Diamond Exchange District

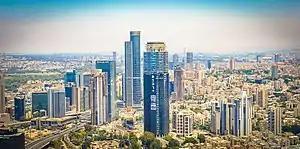
View of the Diamond Exchange District from the Azrieli towers

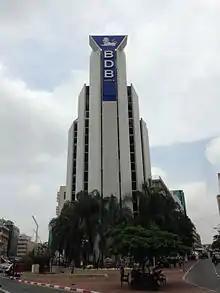
HaKikar Tower as BDB Tower

The Israel Diamond Exchange, the centerpiece of the district, contains four buildings connected by bridges; the Maccabi Tower, Shimshon Tower, Noam Tower, and Diamond Tower. The latter contains the world's largest diamond trading floor and is the head-building of the exchange. Additionally, the district features several important buildings. Moshe Aviv Tower is Israel's second tallest building at 235 meters. Sheraton City Tower is a hotel in the district, whilst other notable buildings are the Ayalon Tower and Gibor Sport House. Tel Aviv's Central railway station is connected to the district by a pedestrian bridge.